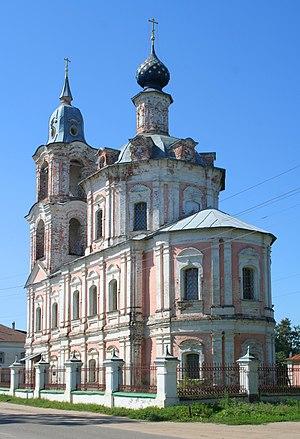
Eglise de la Résurrection (bâtie entre 1770 et 1787) à Nerekhta en Russie. Русский: Исторический центр Нерехты в Костромской области. Церковь Воскресения (построена 1770—87).